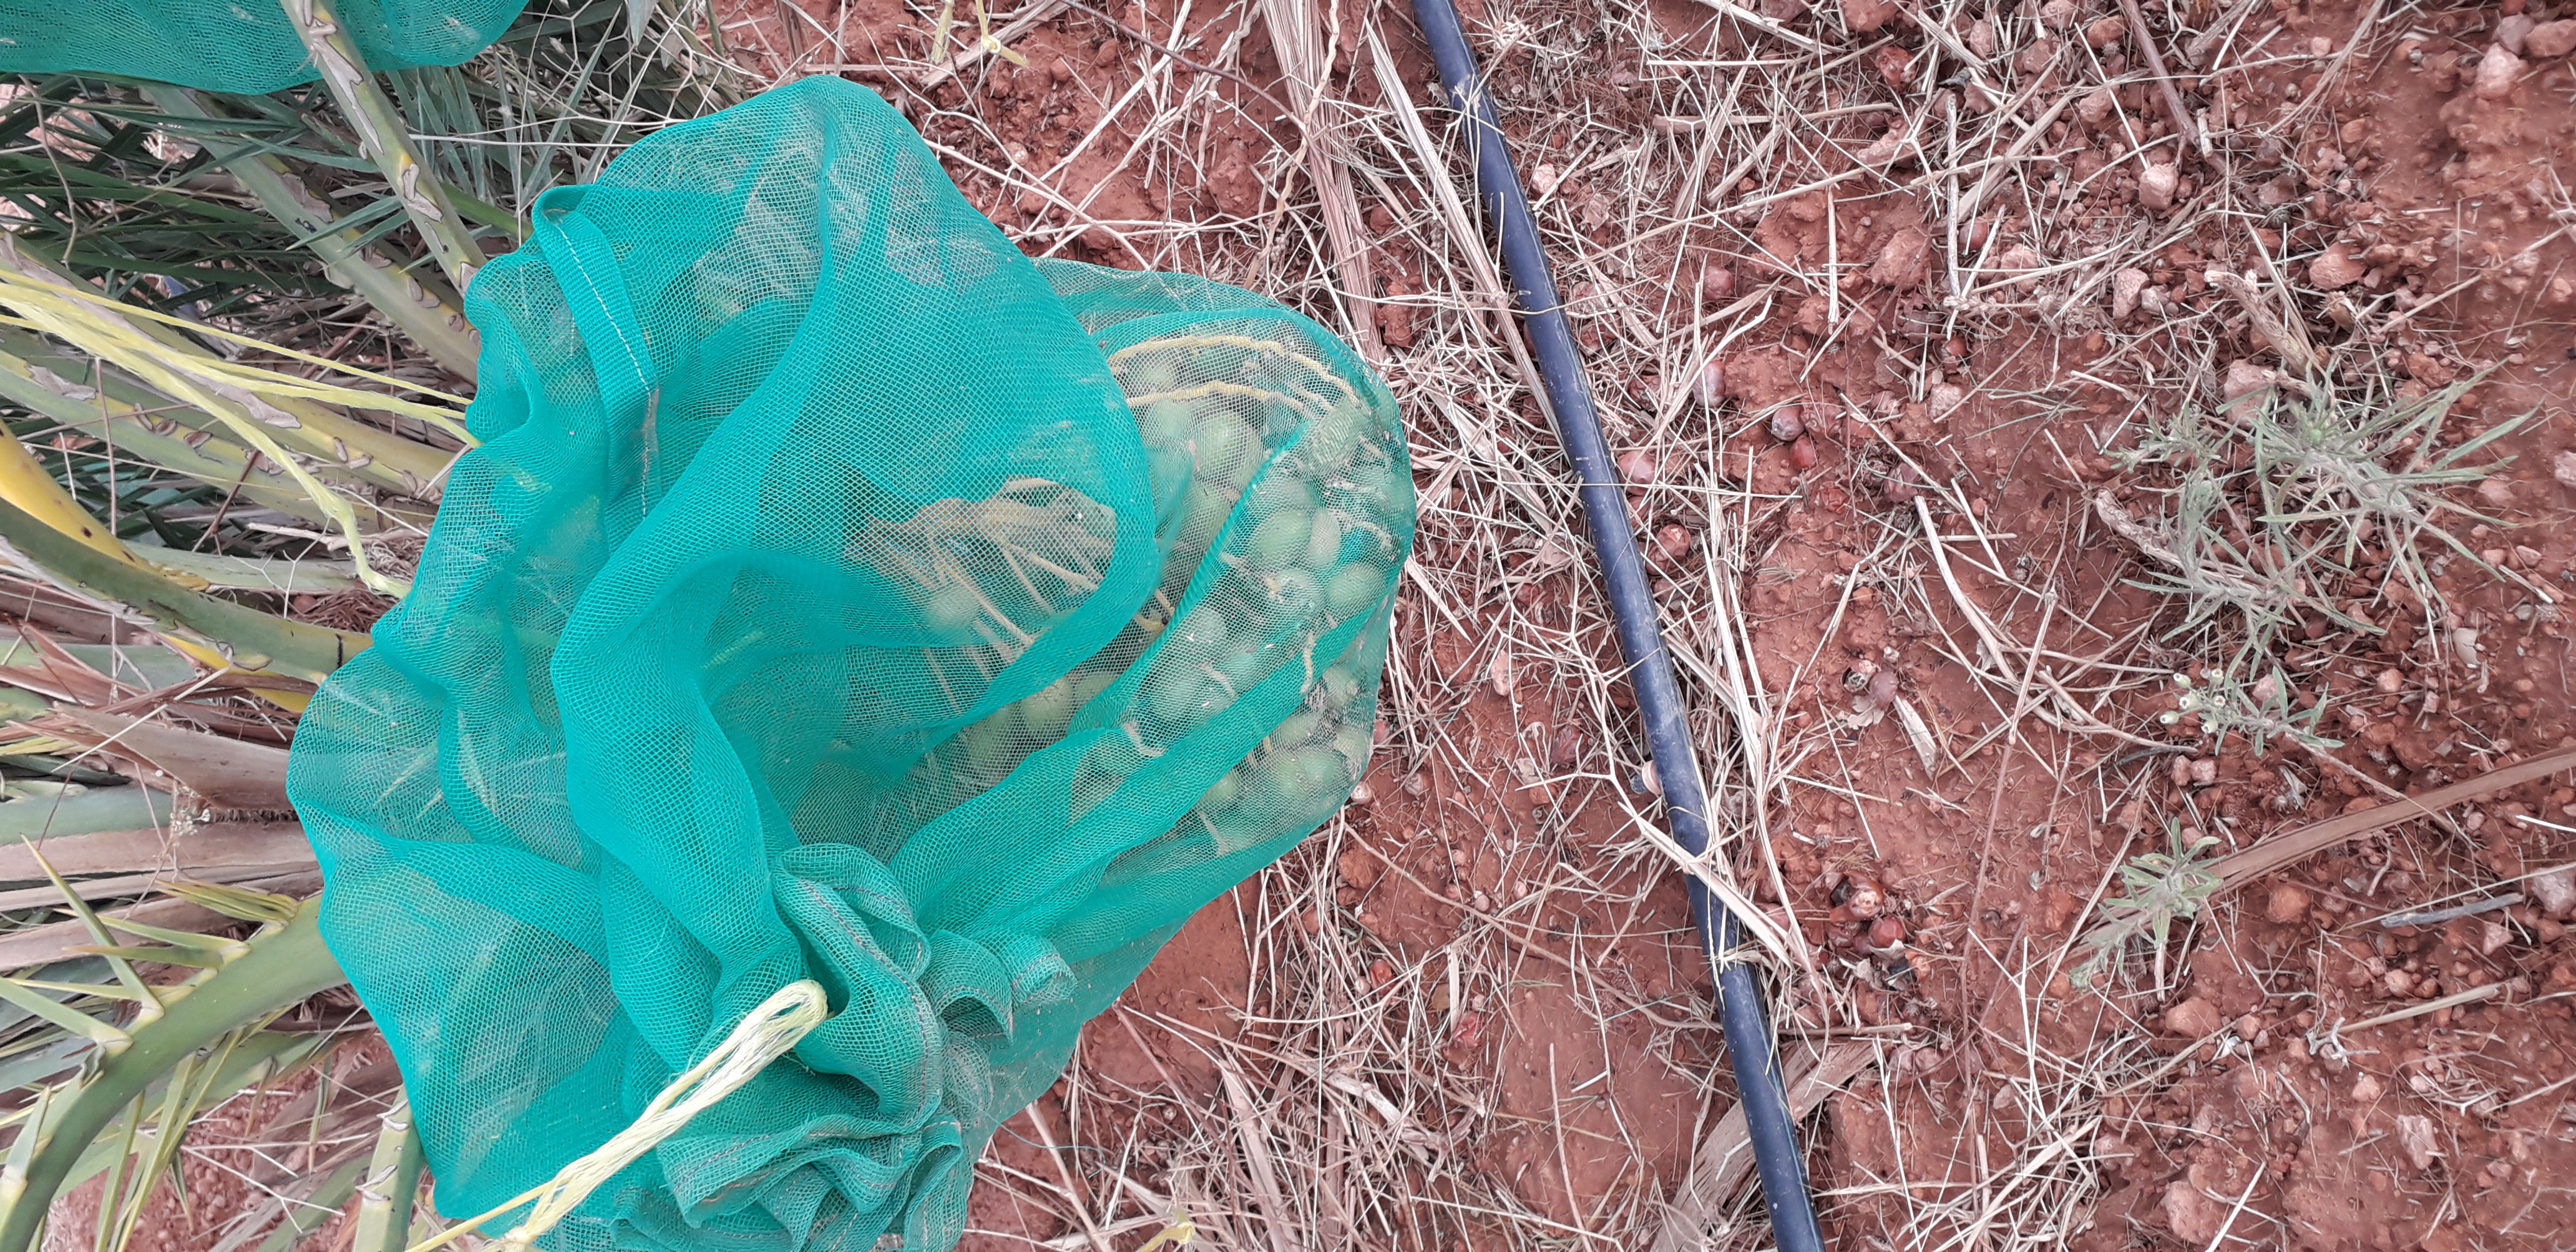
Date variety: kholt